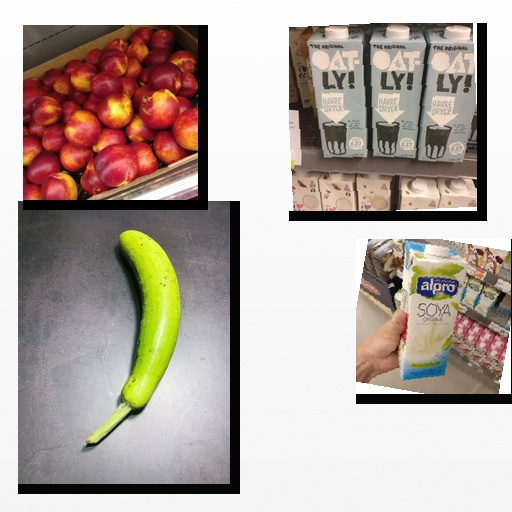
Food items: nectarine, oat_milk, soy_milk, bottle_gourd